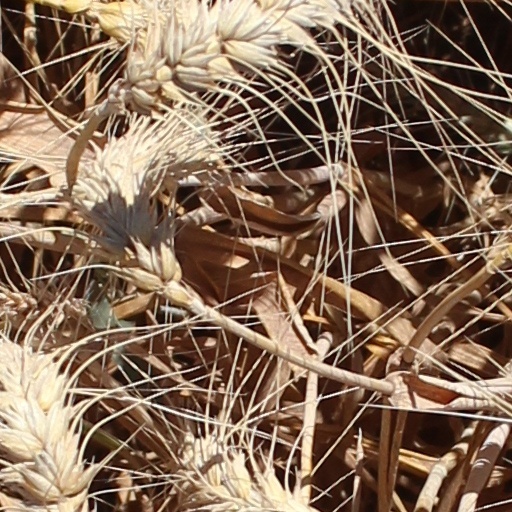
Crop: wheat